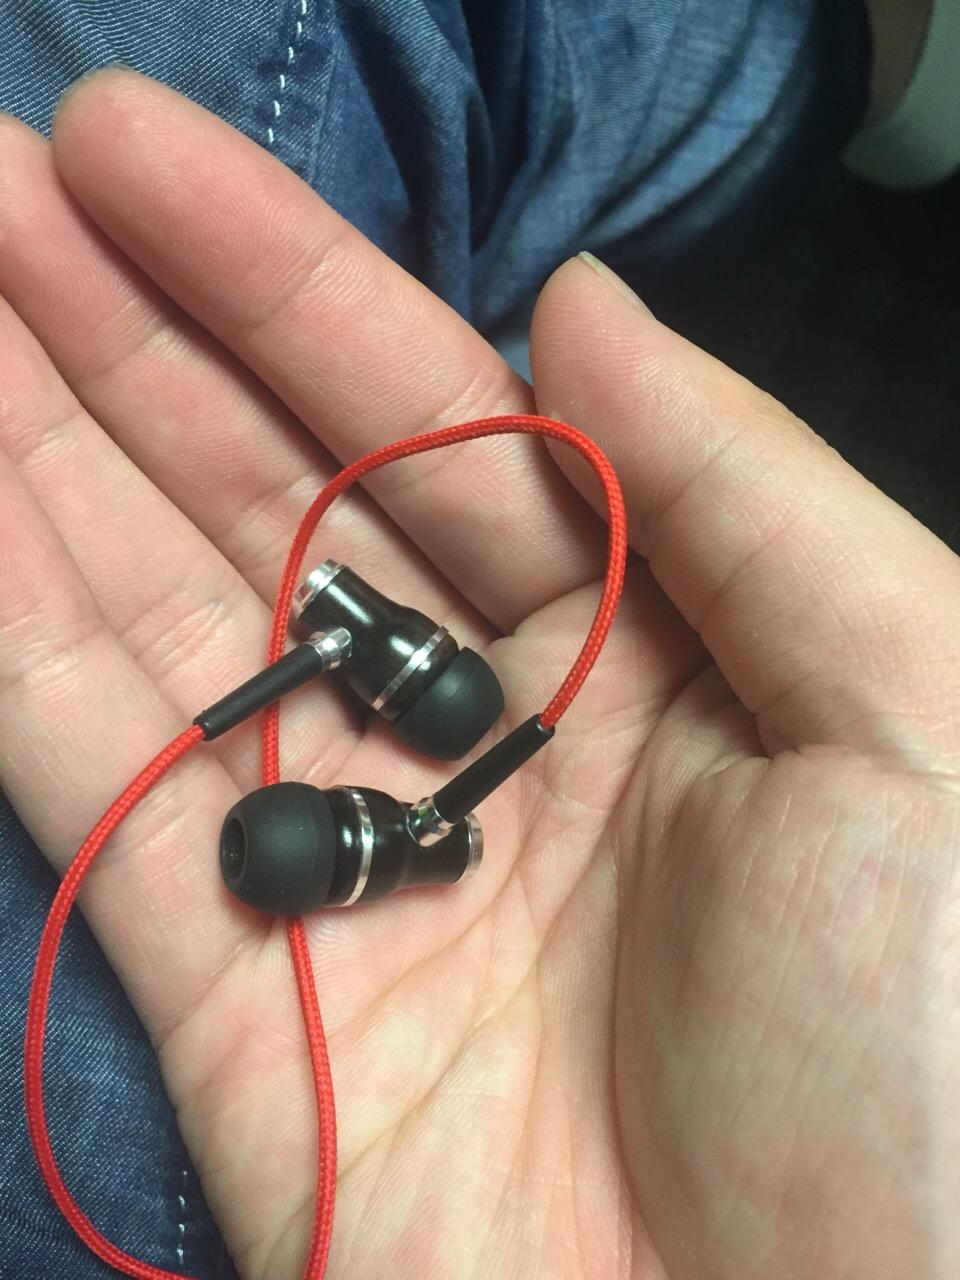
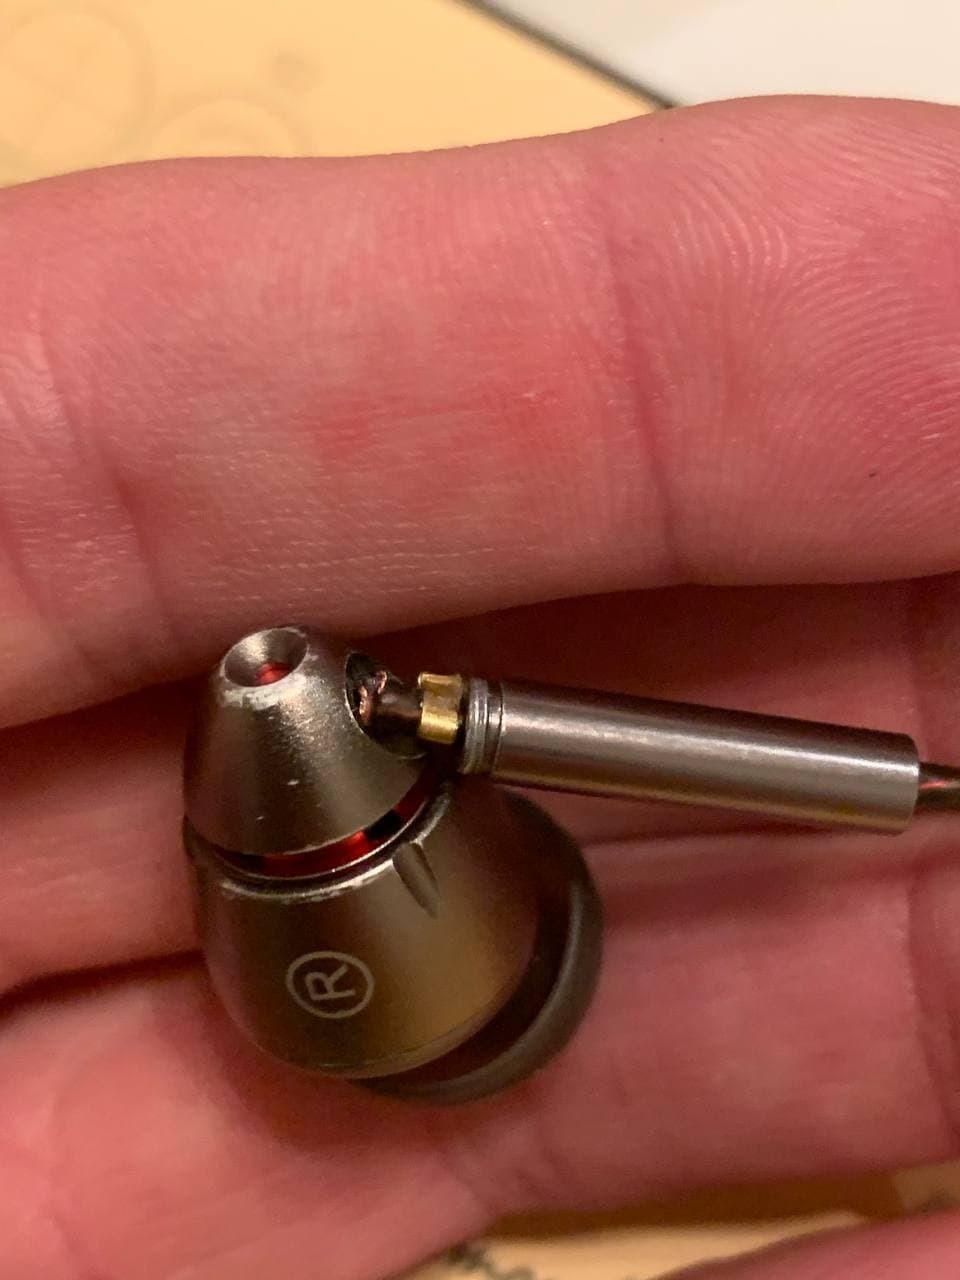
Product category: headphones
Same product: no